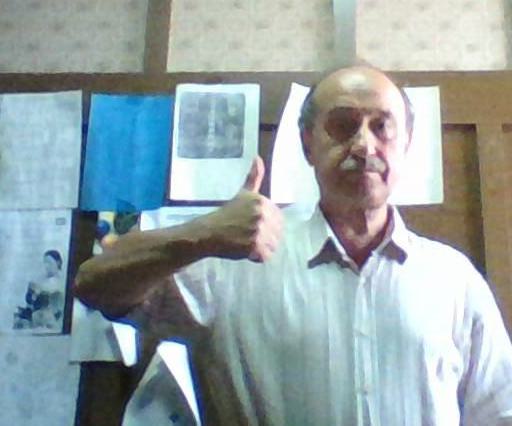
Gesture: like